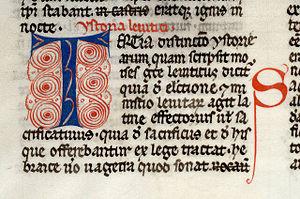
Les traductions médiévales de la Bible en prose française, c'est-à-dire des Bibles écrites comme celles que nous lisons aujourd'hui et qui ressemblaient aux versions latines au point de pouvoir être prises pour elles, sont peu nombreuses. Souvent, on préférait adapter en vers car cela offrait une grande liberté d'improvisation ou de commentaire. Les premières « vraies » traductions intégrales datent de la fin du XIIIᵉ siècle. Les traductions du Psautier en langues germaniques et romanes comptent parmi les plus anciennes traductions connues.